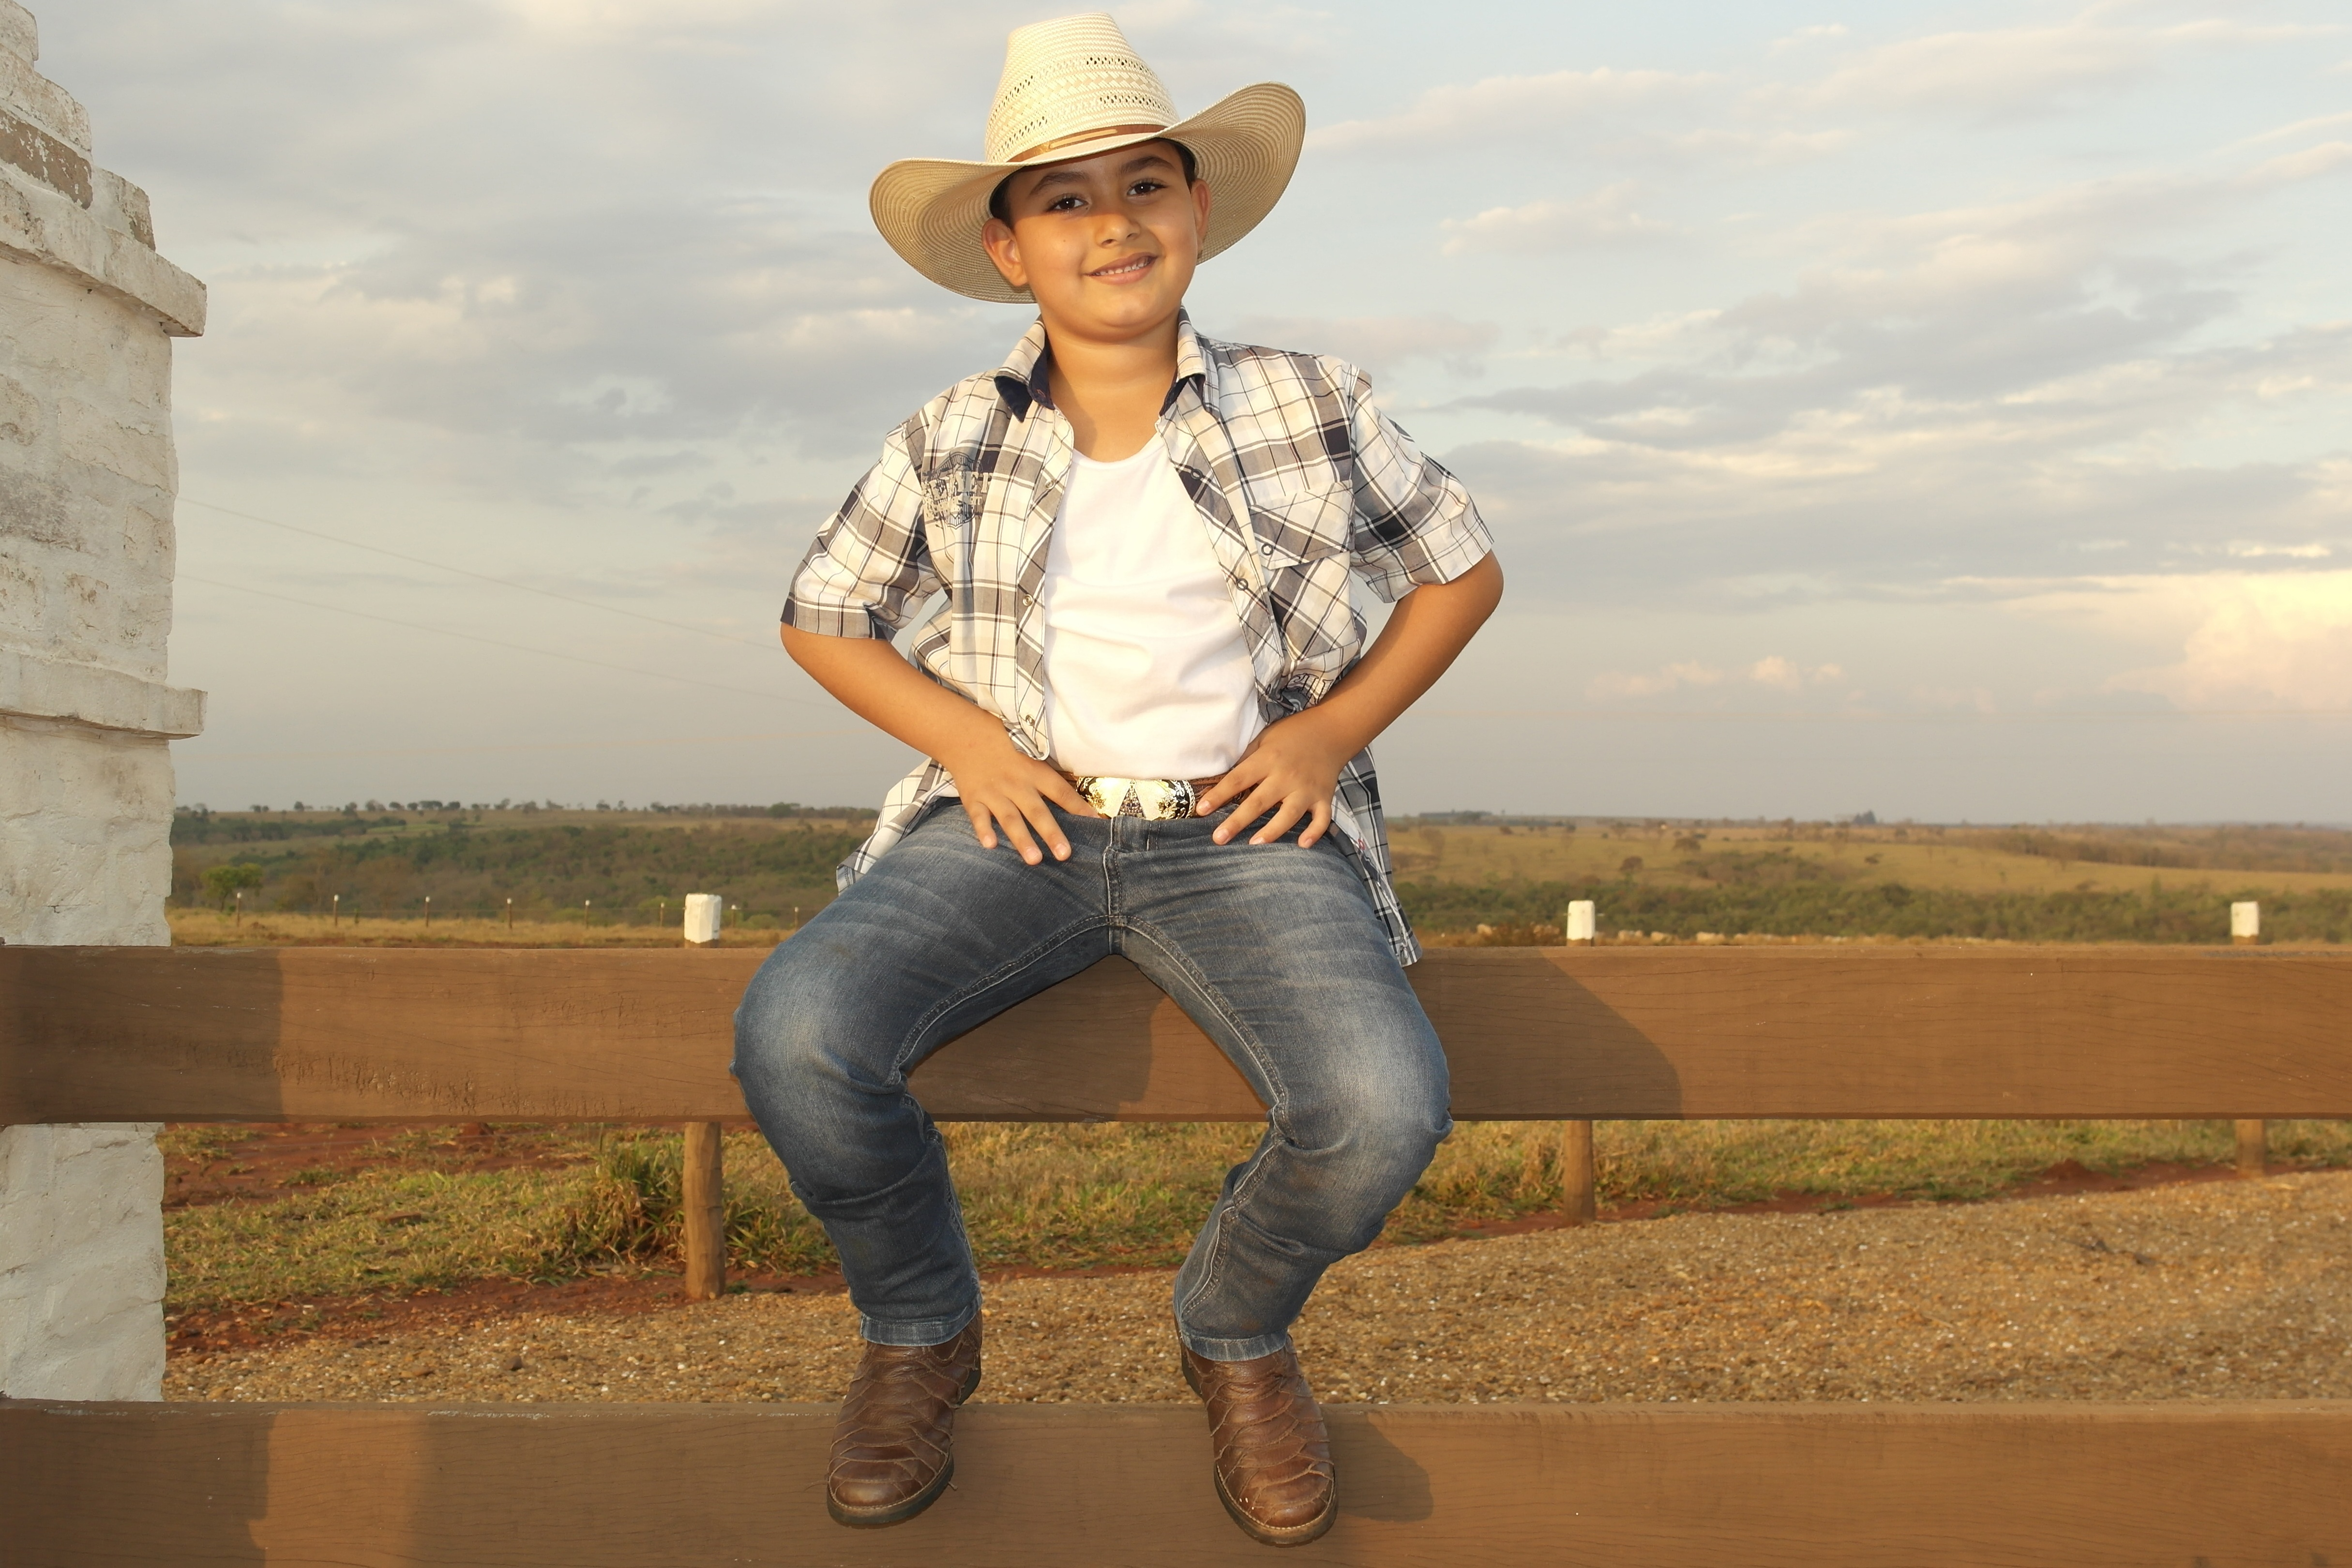
person, field, farm, kid, puppy, rural, clothing, chess, pawn, cowboy, roca, minas, about, redneck